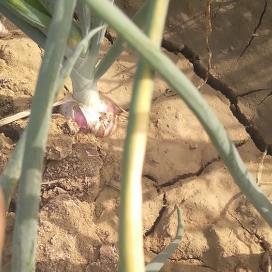
Crop: Onion
Condition: fusarium-d